Battle of Crete

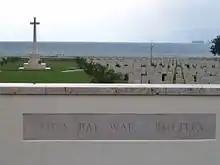
Souda Bay Allied War Cemetery

Fighting against fresh German troops, the Allies retreated southward. The 5th Destroyer Flotilla, consisting of , , , and (Captain, Lord Louis Mountbatten), was ordered to leave Malta on 21 May, to join the fleet off Crete, and arrived after "Gloucester" and "Fiji" were sunk. They were sent to pick up survivors and then diverted to attack a German convoy of about fifty ships and "caïque"s off Cape Spatha on Rodopou peninsula, western Crete, on the night of 22/23 May and then shell the Germans at Maleme. "Kelvin" and "Jackal" were diverted to another search while Mountbatten, with "Kelly", "Kashmir" and "Kipling", was to go to Alexandria.